Tanjung Aru railway station

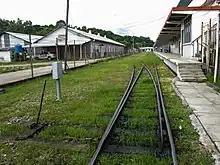
The old station photographed in 2011.

As part of the development of rail networks in North Borneo, construction of rail networks have started since 1896 with the networks from Tanjung Aru passing through the major towns of Kinarut, Papar and Beaufort. Full operation service of the North Borneo Railway was launched on 1 August 1914. In 2007, the station was closed for renovation works with the station building which is originally built from wood are demolished and replaced with a new concrete building. This previous station located at and began its operation on 21 February 2011.